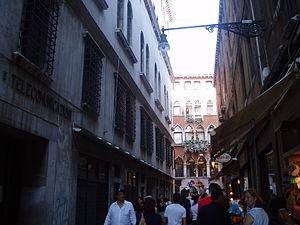
calle fontego dei tedeschi venise